Sarah Featon

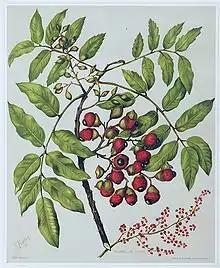

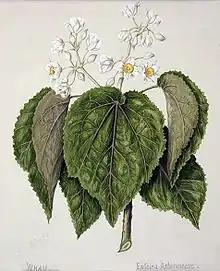

Sarah Ann Featon (née Porter, c. 1848 – 28 April 1927) was a botanical artist from New Zealand.